Max Brückner (artist)

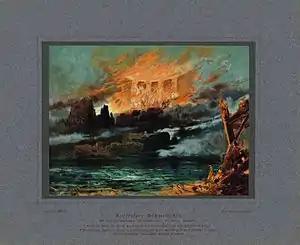
Brückner's 1894 painting for the final scene of "Götterdämmerung"

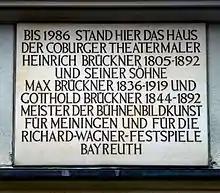
Memorial in Coburg

He was born in Coburg in 1836, the son of Heinrich Brückner (1805–1892), who was the theatre painter at the Hoftheater (Court Theatre) in Coburg.